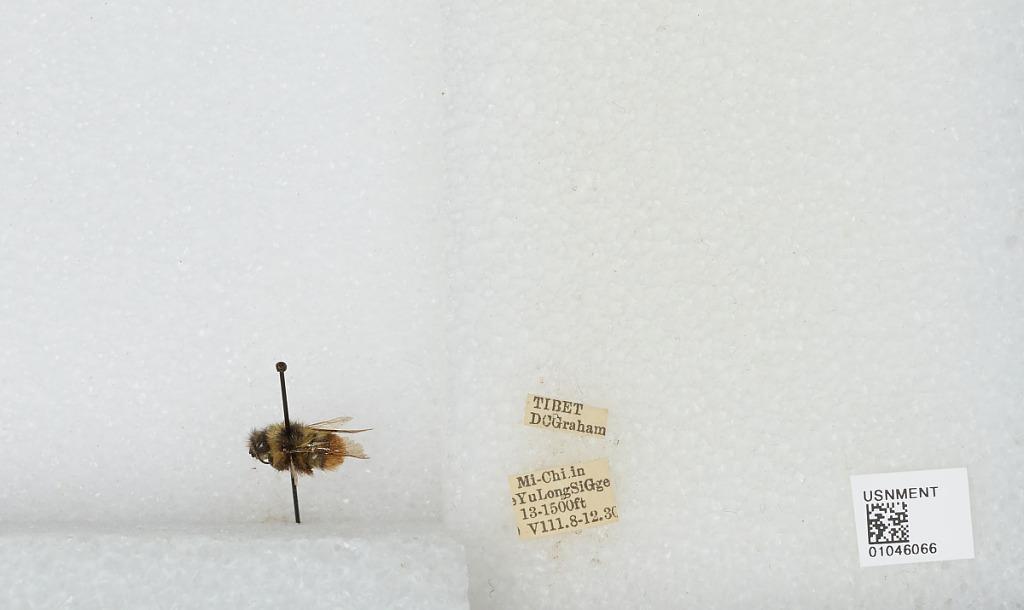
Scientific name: Bombus sp.
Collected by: D. Graham
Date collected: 1930-8-8
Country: China
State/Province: Tibet Autonomous Region
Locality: Mi-Chi in Yu Long Si Gge